The Southern Cross (South Africa)

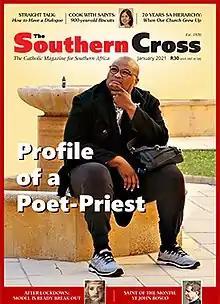
January 2021 cover

The Southern Cross is a South African monthly Catholic magazine, which from 1920 to 2020 was the only Catholic weekly in the country. It is published independently but with the support of the Southern African Catholic Bishops Conference. First published on 16 October 1920, it appeared uninterrupted every week until 23 September 2020, after which the publication transitioned into a monthly magazine. The current editor-in-chief is Günther Simmermacher.